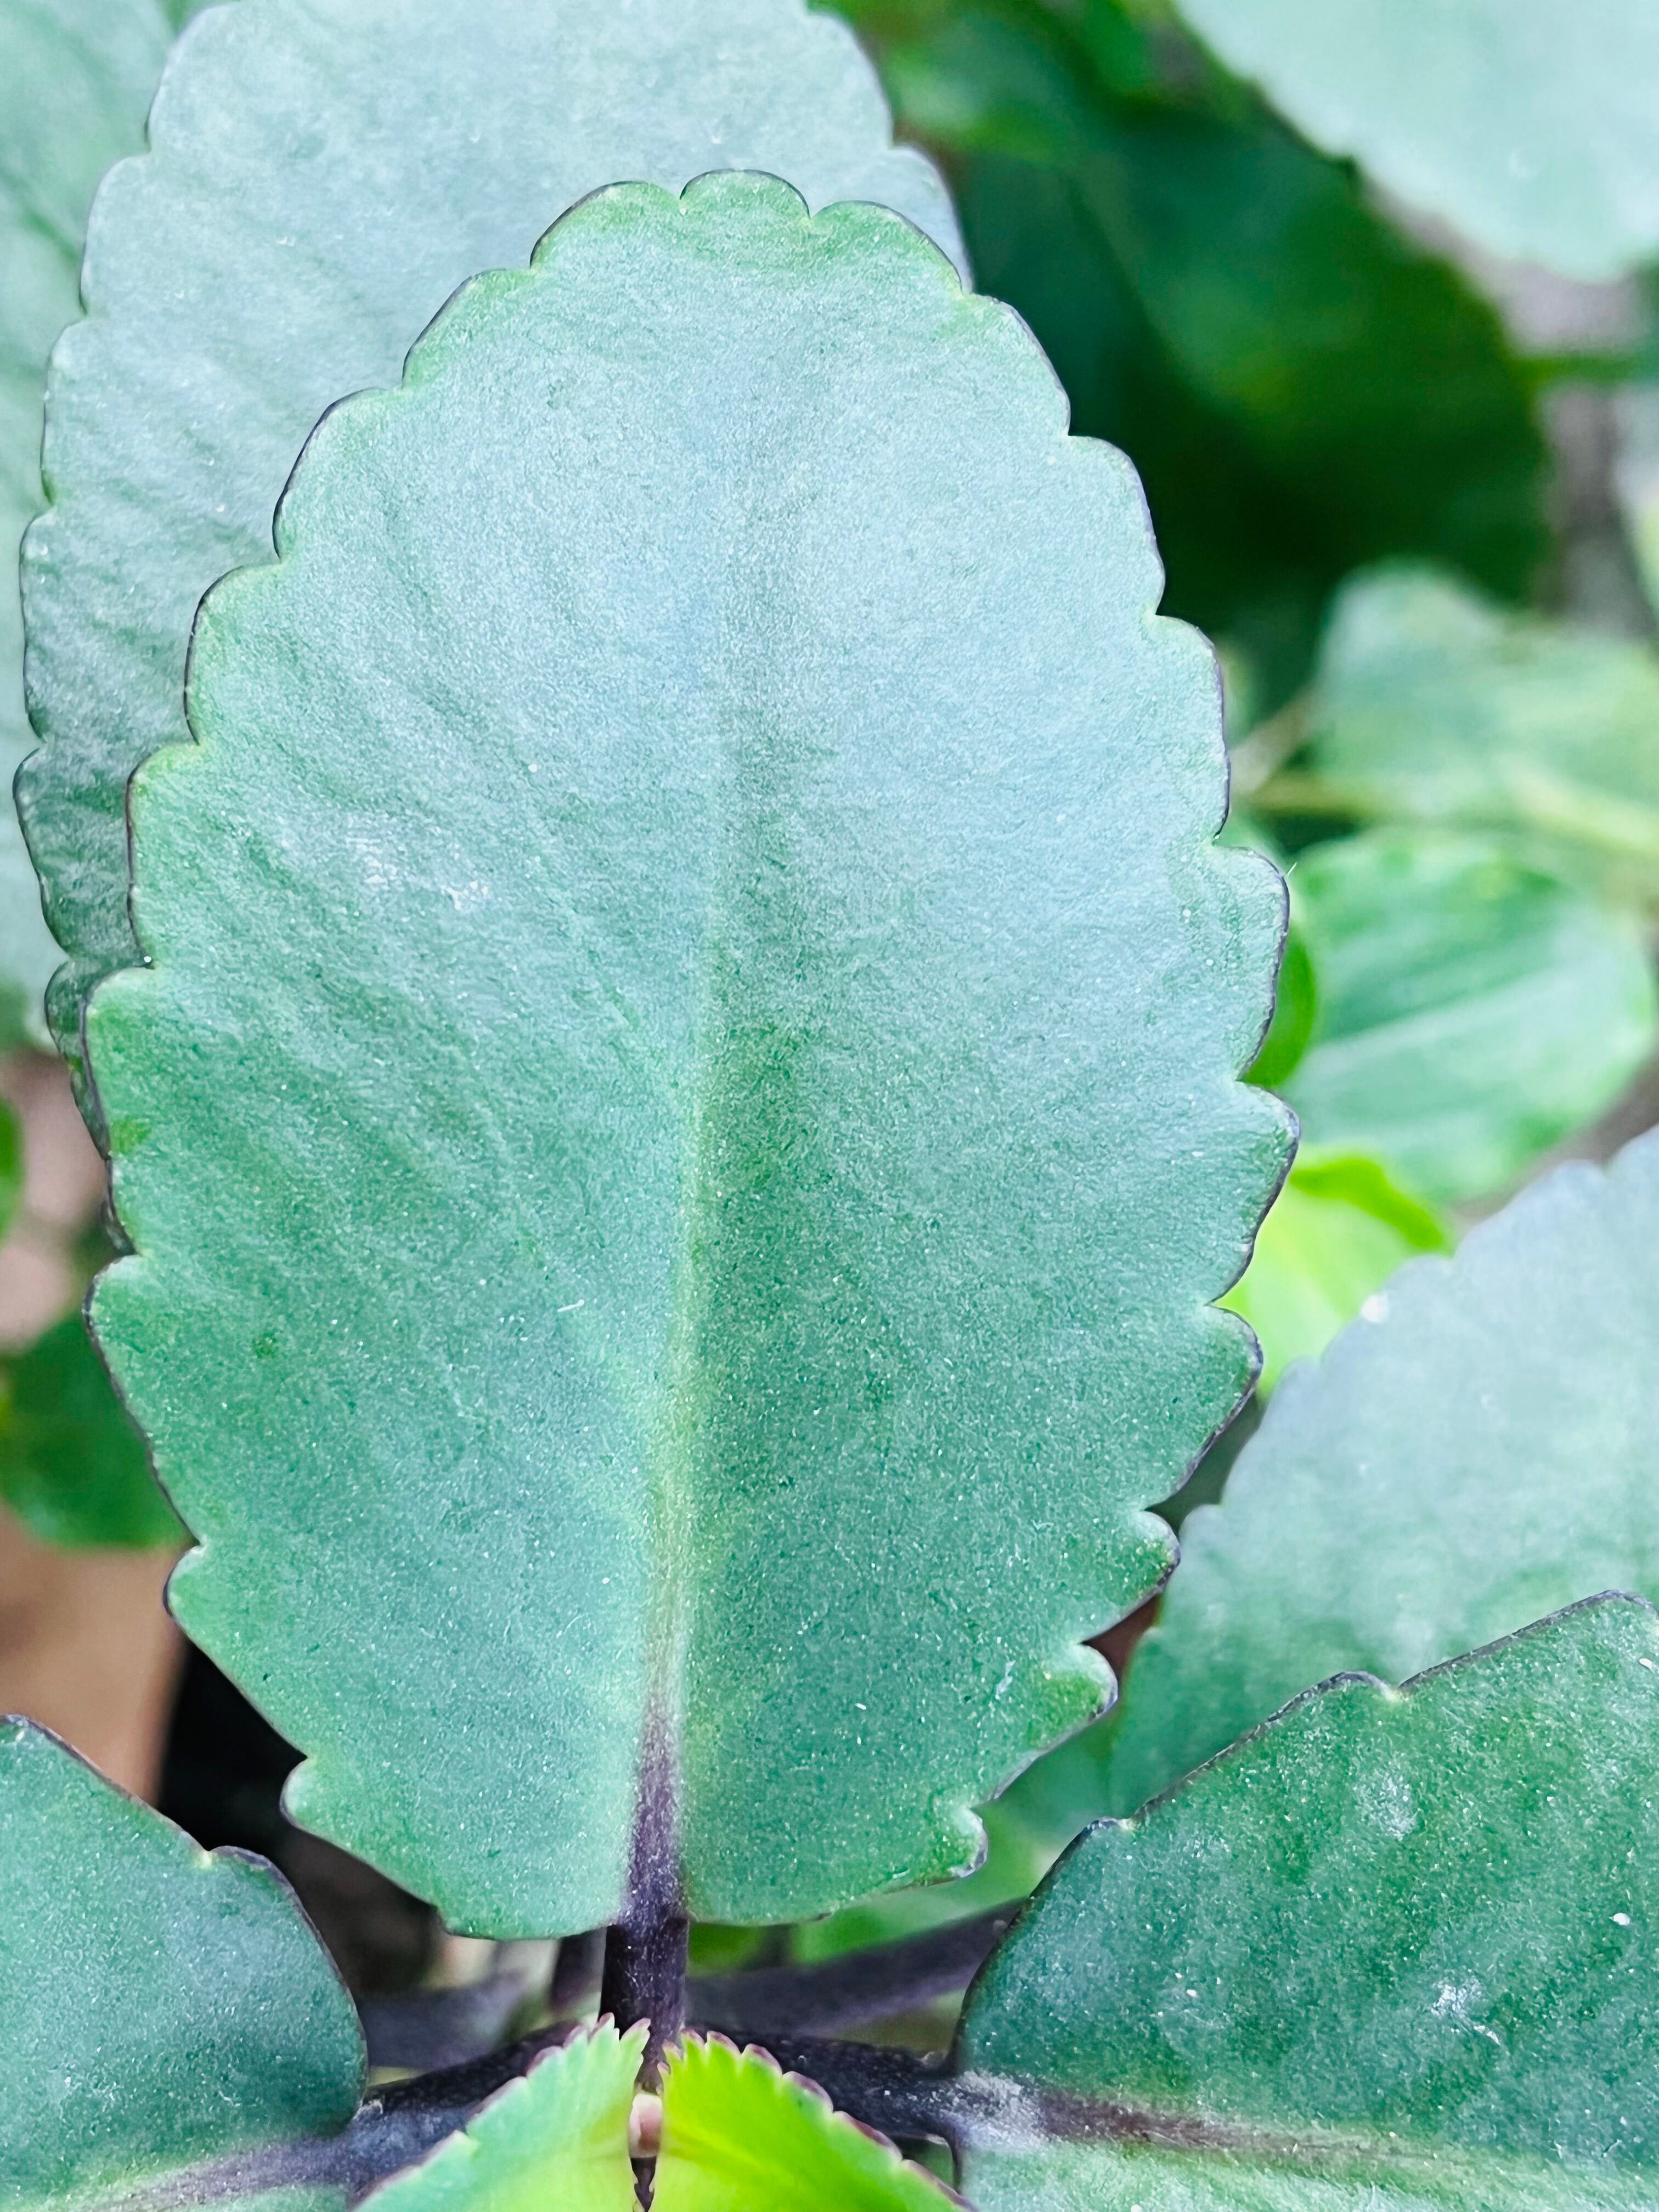
Plant species: kalanchoe-pinnata